Paul Keres

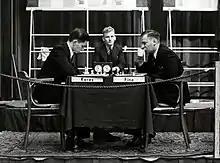
Keres playing against Reuben Fine at AVRO tournament in 1938

Keres achieved a very good result at the age of 17 in a Master tournament in Tallinn 1933 with 5/7 (+5−2=0), tied 3rd–4th, half a point behind joint winners Paul Felix Schmidt and V. Kappe. Keres became champion of Estonia for the first time in 1935. He tied for first (+5−2=1) with Gunnar Friedemann in the tournament, then defeated him (+2−1=0) in the playoff match. In April 1935, Keres defeated Feliks Kibbermann, one of Tartu's leading masters, in a training match, by (+3−1=0).